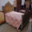
Label: bed